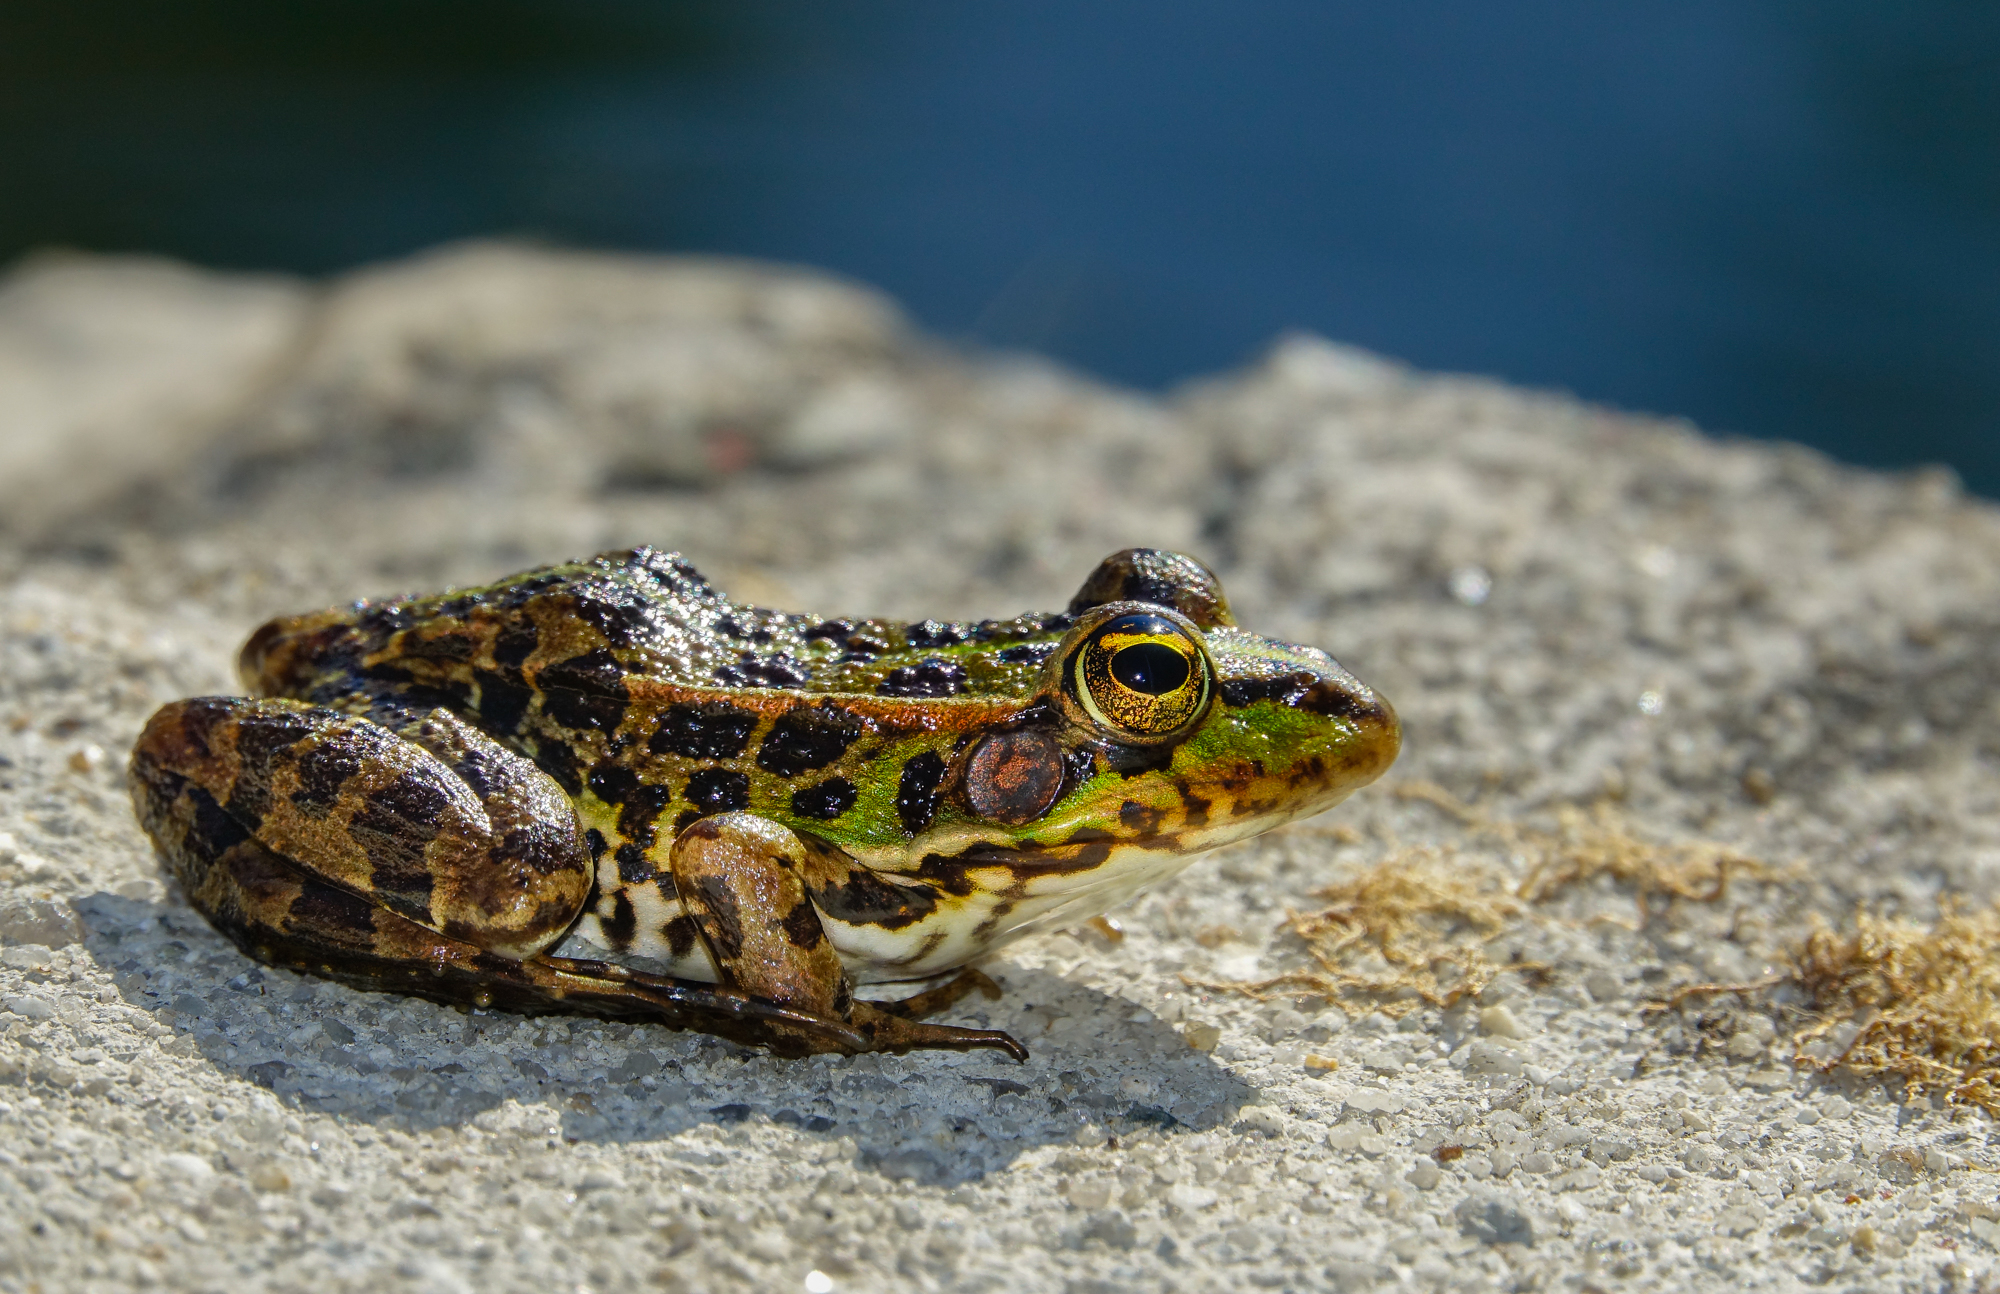
nature, wildlife, frog, amphibian, fauna, close up, animals, vertebrate, naturaleza, rana, ggl1, gaby1, xovesphoto, sonydscrx10iii, sonyrx10iii, rx10iii, rx10m3, animales, macro photography, ranidae, salamandridae, lissotriton